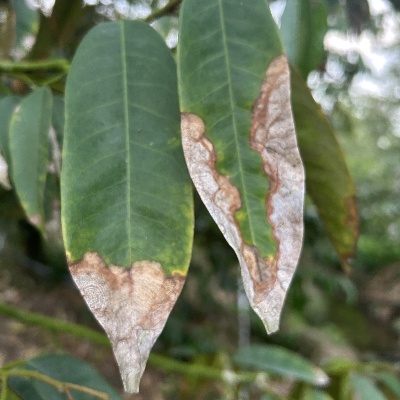
Label: Leaf_Colletotrichum